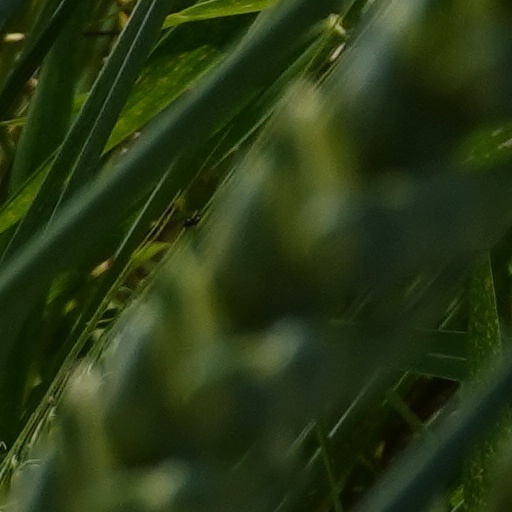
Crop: wheat